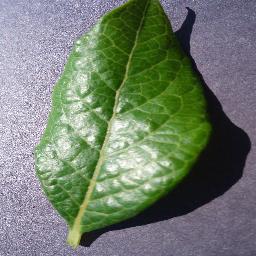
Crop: blueberry
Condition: healthy